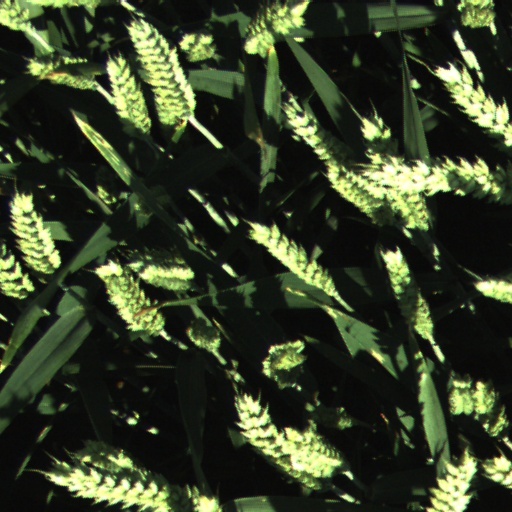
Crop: wheat